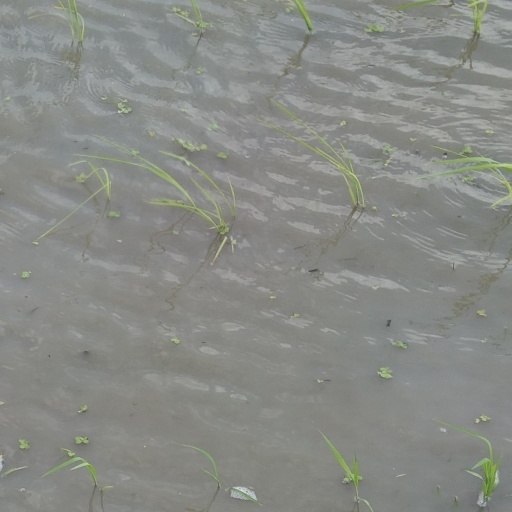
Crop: rice